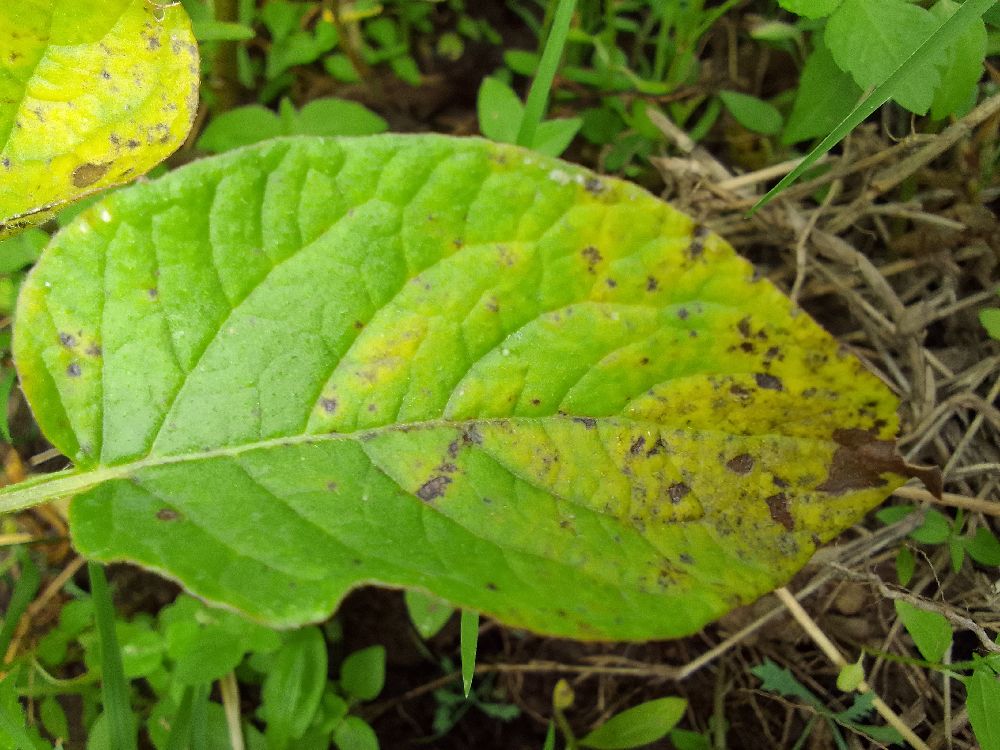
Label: Early blight